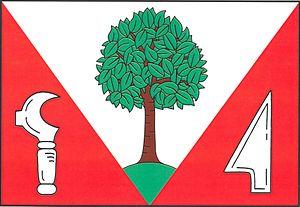
Ořechov est une commune du district de Brno-Campagne, dans la région de Moravie-du-Sud, en République tchèque. Sa population s'élevait à 2 694 habitants en 2017.